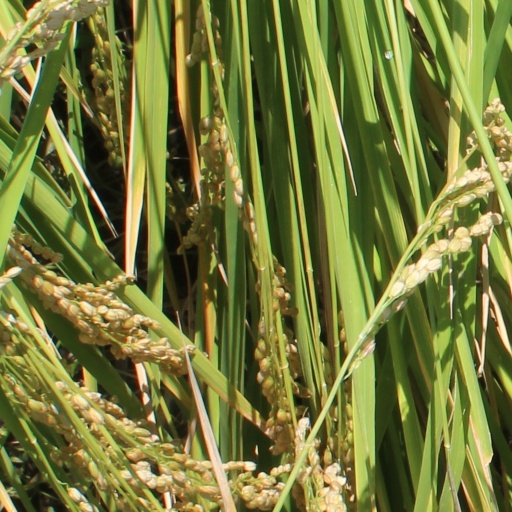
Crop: rice